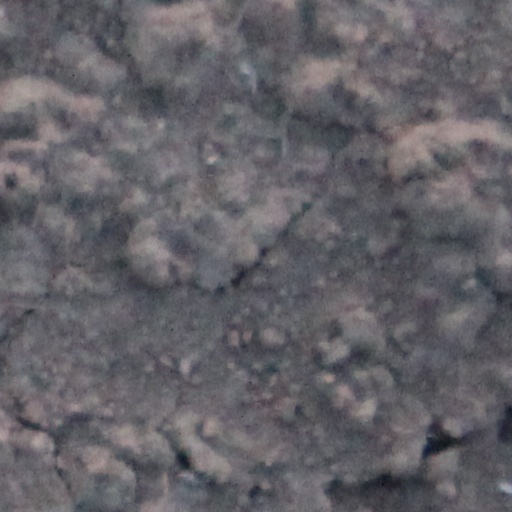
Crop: wheat